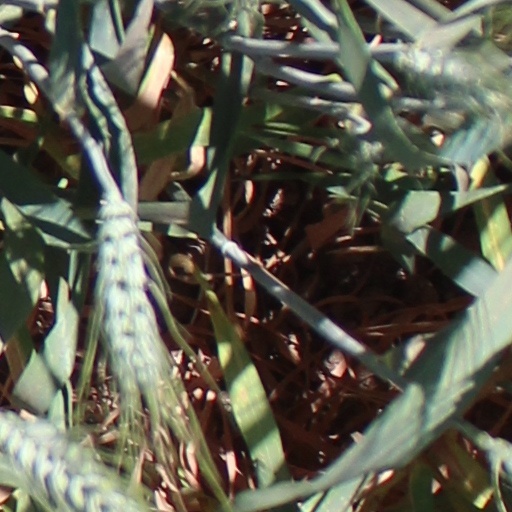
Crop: wheat